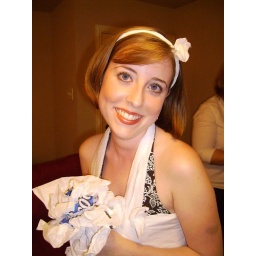
Heather was having way too much fun in her toilet paper wedding dress!